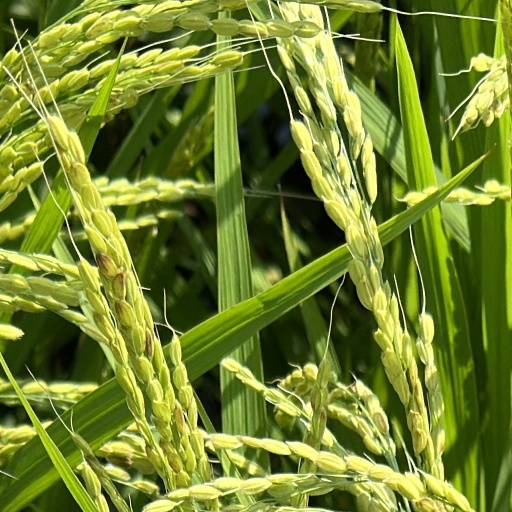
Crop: rice